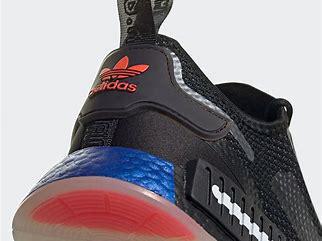
Brand: Adidas
Model: NMD R1 V2